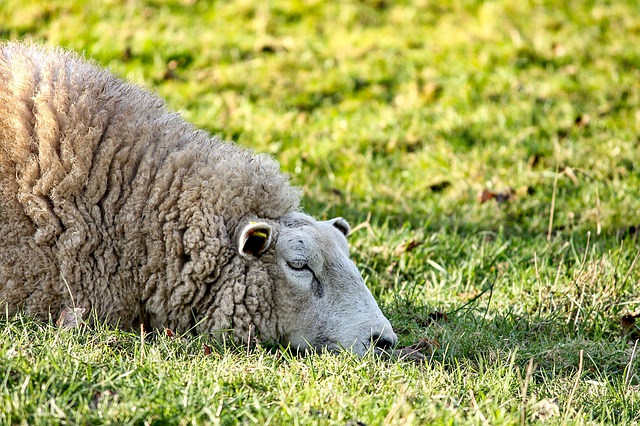
Label: sheep